1977 Philadelphia Eagles season

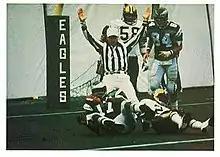
Eagles wide receiver Harold Carmichael scoring a touchdown against the New Orleans Saints in 1977

The Philadelphia Eagles season was the franchise's 45th season in the National Football League (NFL). The team improved upon their previous output of 4–10, winning five games. Despite the improvement, the team failed to qualify for the playoffs for the seventeenth consecutive season.